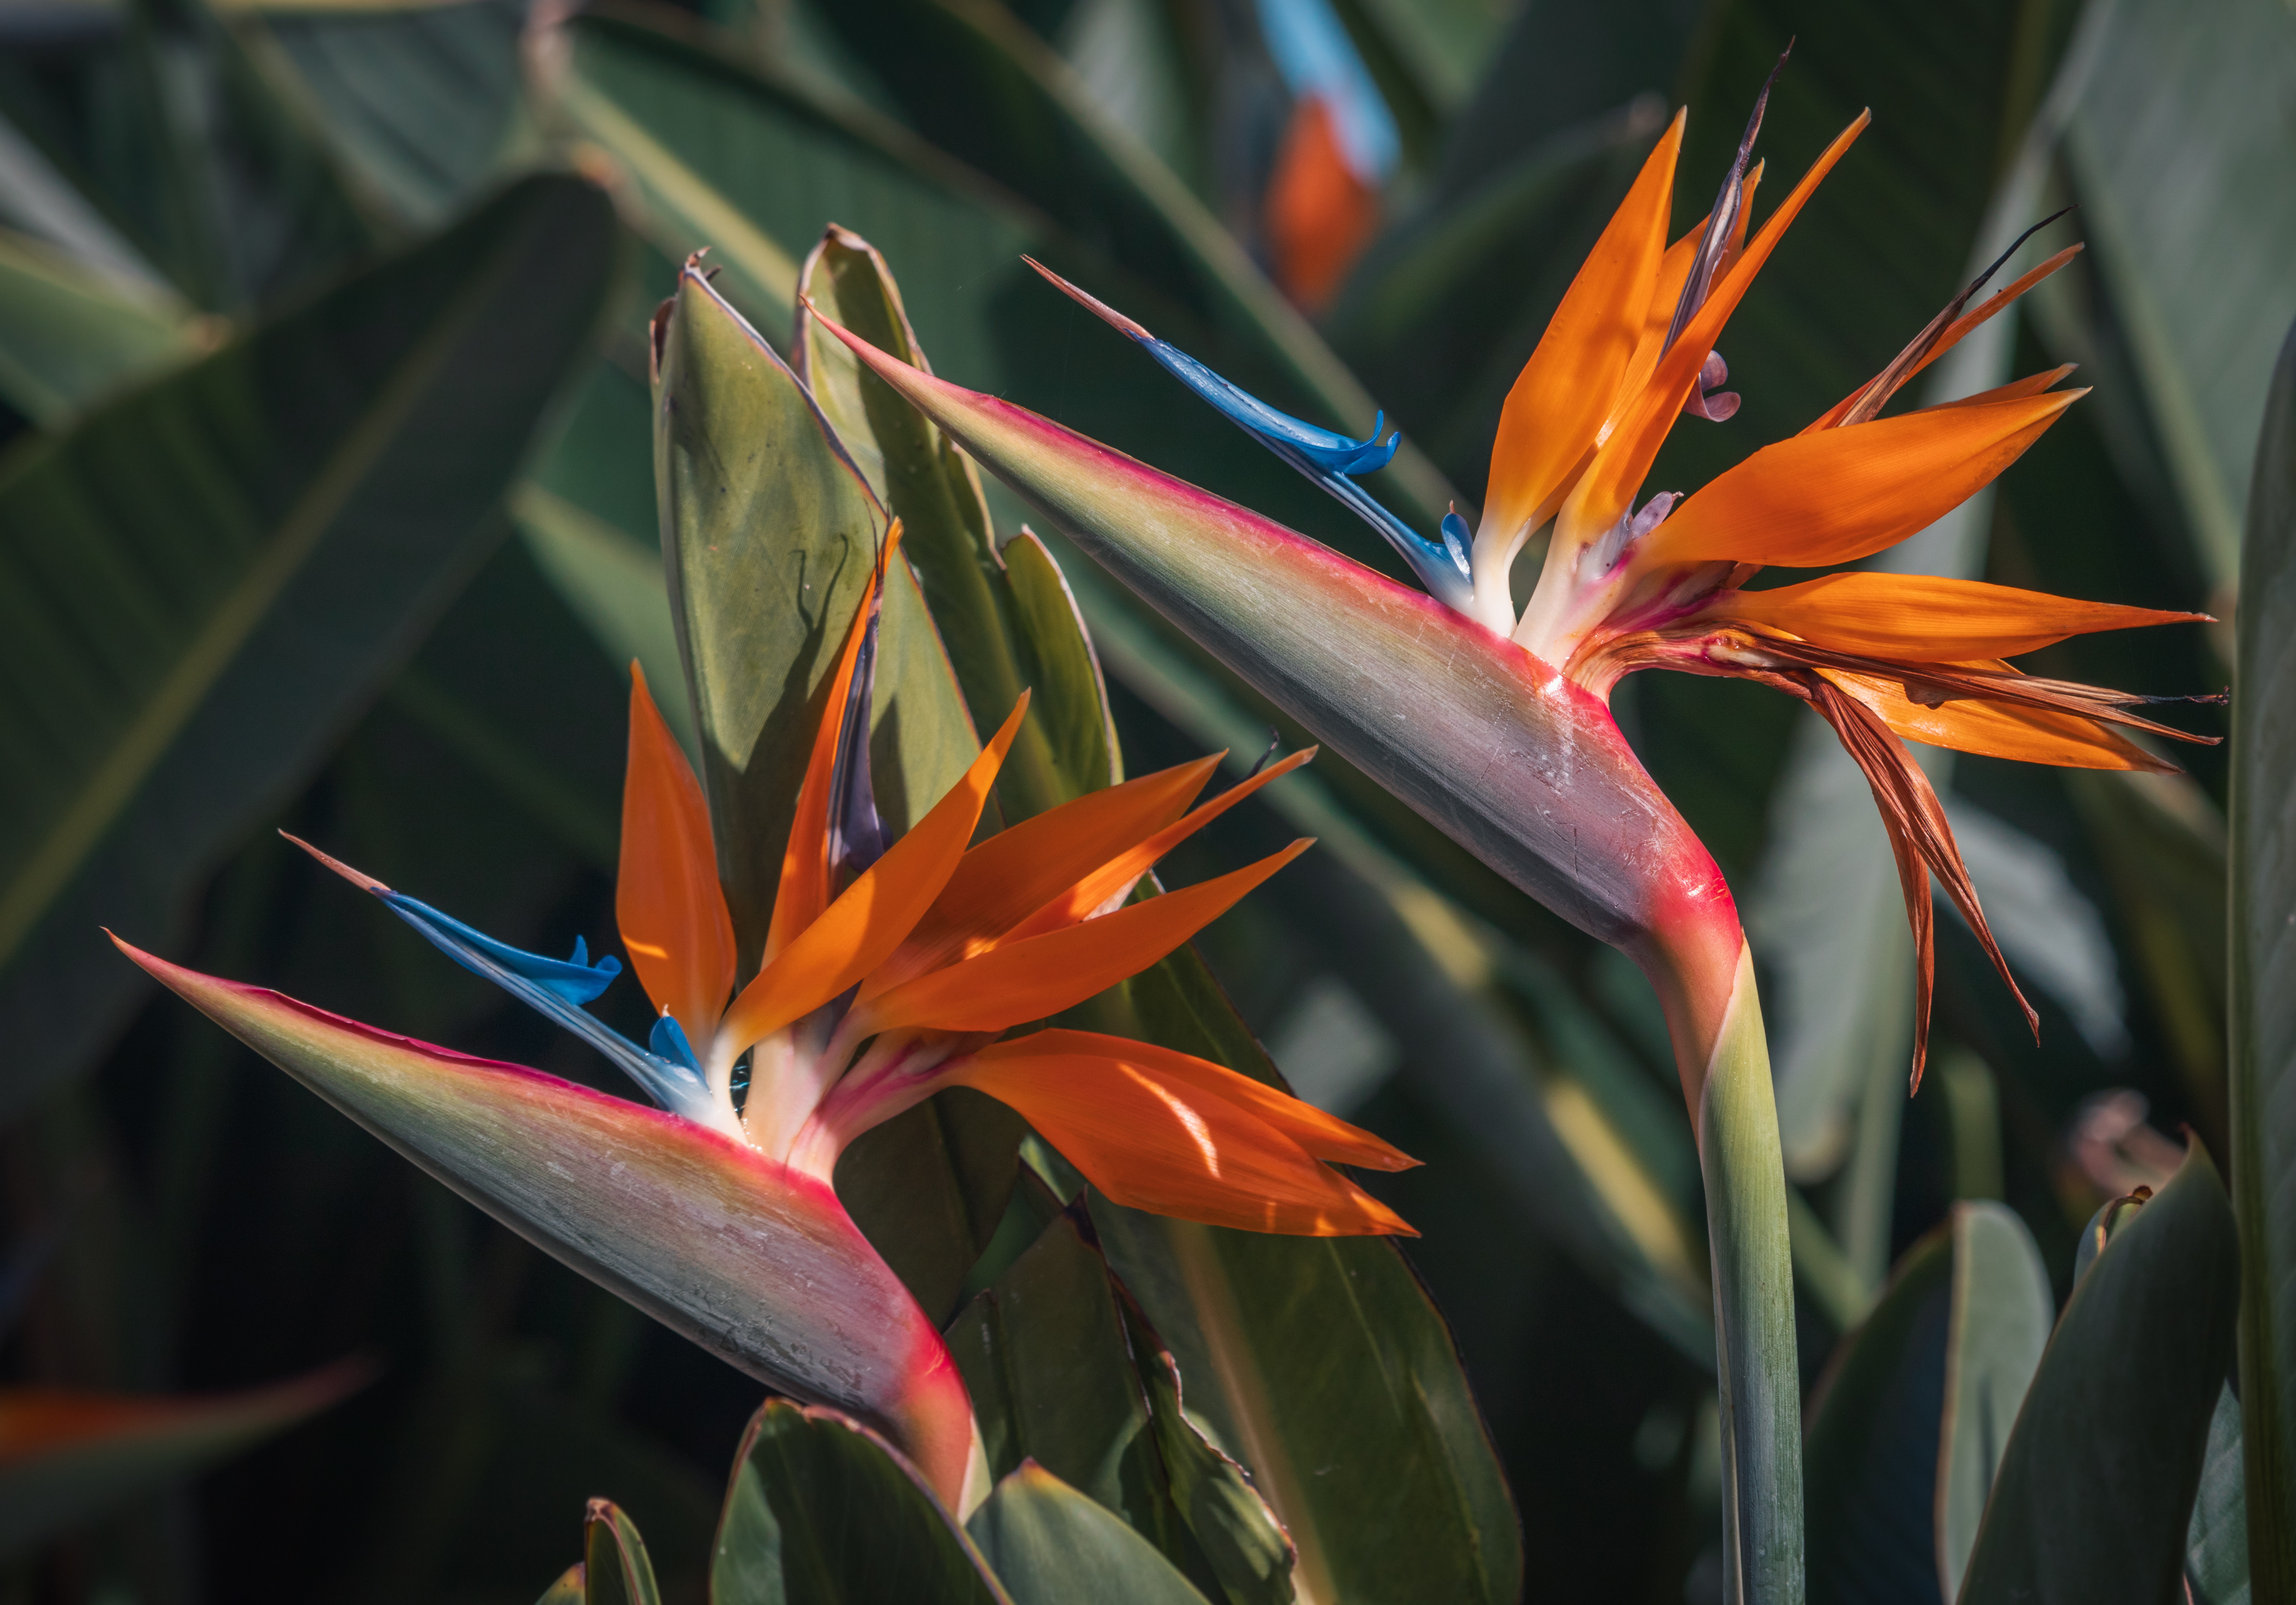
strelitzia, flower, plant, bird of paradise, nature, leaf, natural environment, botany, terrestrial plant, vegetation, flowering plant, close up, zingiberales, perennial plant, macro photography, plant stem, natural material, petal, bromeliaceae